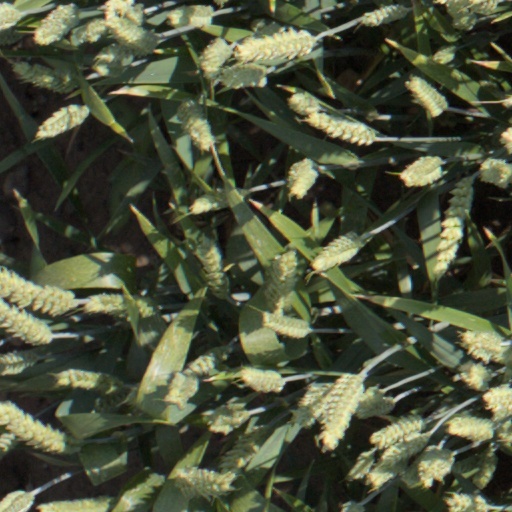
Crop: wheat